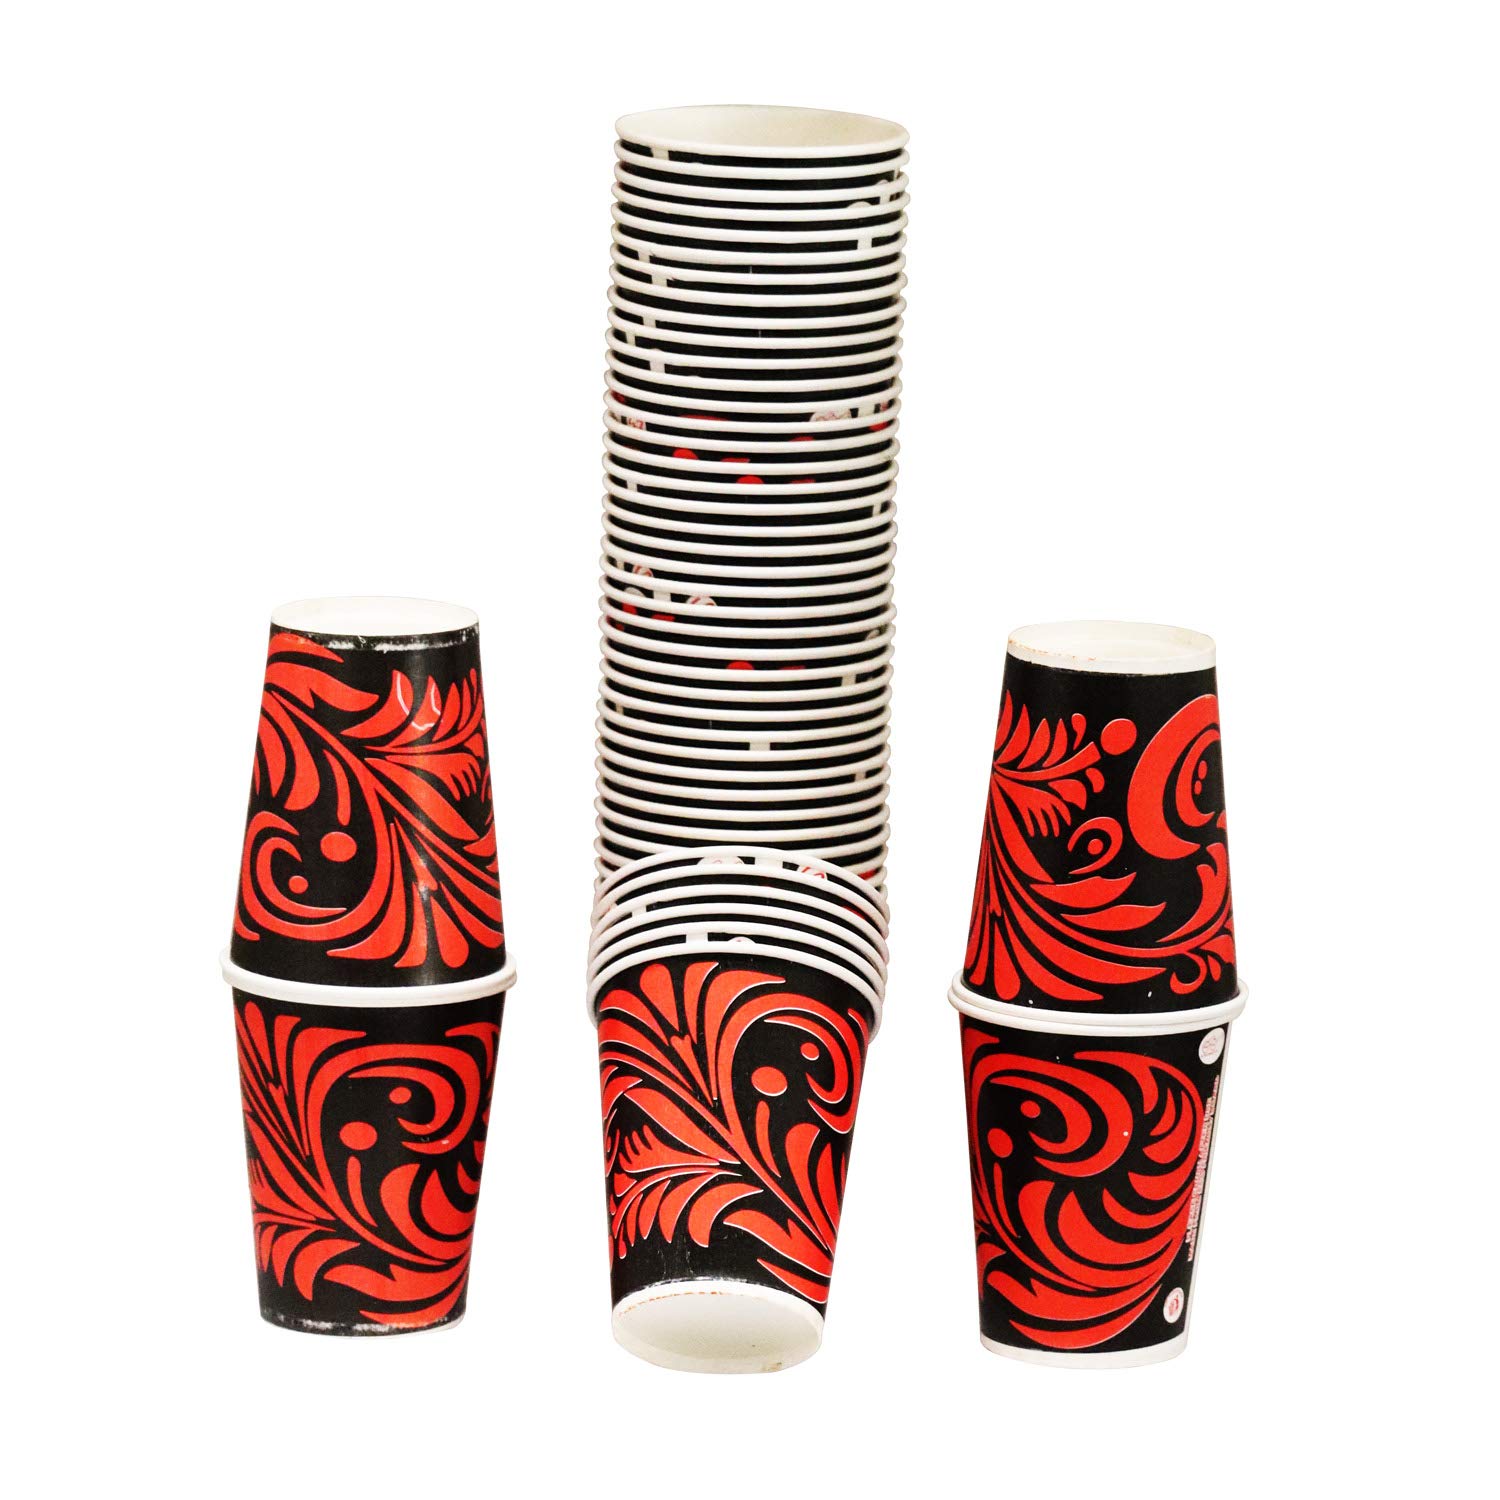
Label: paper